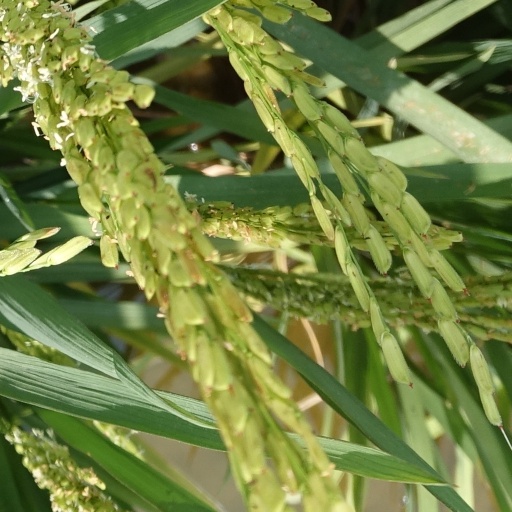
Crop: rice